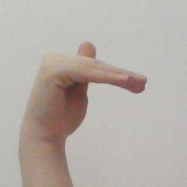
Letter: khaa